Vaccinium praestans

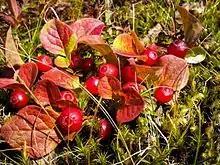
"Vaccinium praestans" berries

The plant is native to Kamchatka, Eastern Russia. It ranges from Northern America to Eastern Asia, in spruce, fir and deciduous forests. It is found in higher elevations and slopes, growing in mossy bogs, marshes and swampy woods, often off of rotting fallen tree trunks. It is endemic to the Mountain Taiga region of Primorye, Kamchatka, Khabarovsk Region, Sakhalin, the Kuril Islands (Kunashir, Shikotan, Etorofu Simushir, Uruppu Keta), Honshu, and Hokkaido.